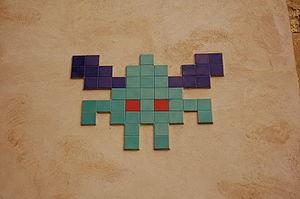
Le retrogaming, parfois francisé en rétrogaming, est l'activité qui consiste à jouer à des jeux vidéo anciens ou à les collectionner. Il concerne les jeux sortis sur les consoles de jeu, les micro-ordinateurs, les bornes d'arcades ou les jeux dits « électroniques ».